WWE The Bash

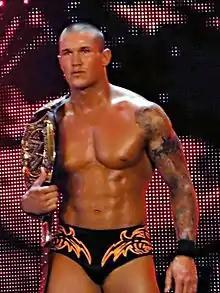
Randy Orton before his match

The show was rated as merely average by wrestling journalists. Canadian Online Explorer had analyst, Brian Elliott, review the show; he would comment that the show "failed to live up to expectations, largely due to bad booking." This criticism was built around what he had felt to be the inability of the company's creative writers to showcase effective segments and matches. Dave Meltzer, editor of the Wrestling Observer Newsletter, wrote a real-time commentary during the event; he was disappointed by a few moments in the show, but still saw the wrestling as a positive, particularly the main event, but said it was "nothing compared to their match (Triple H and Orton had) on Monday and this was the one you were paying for."